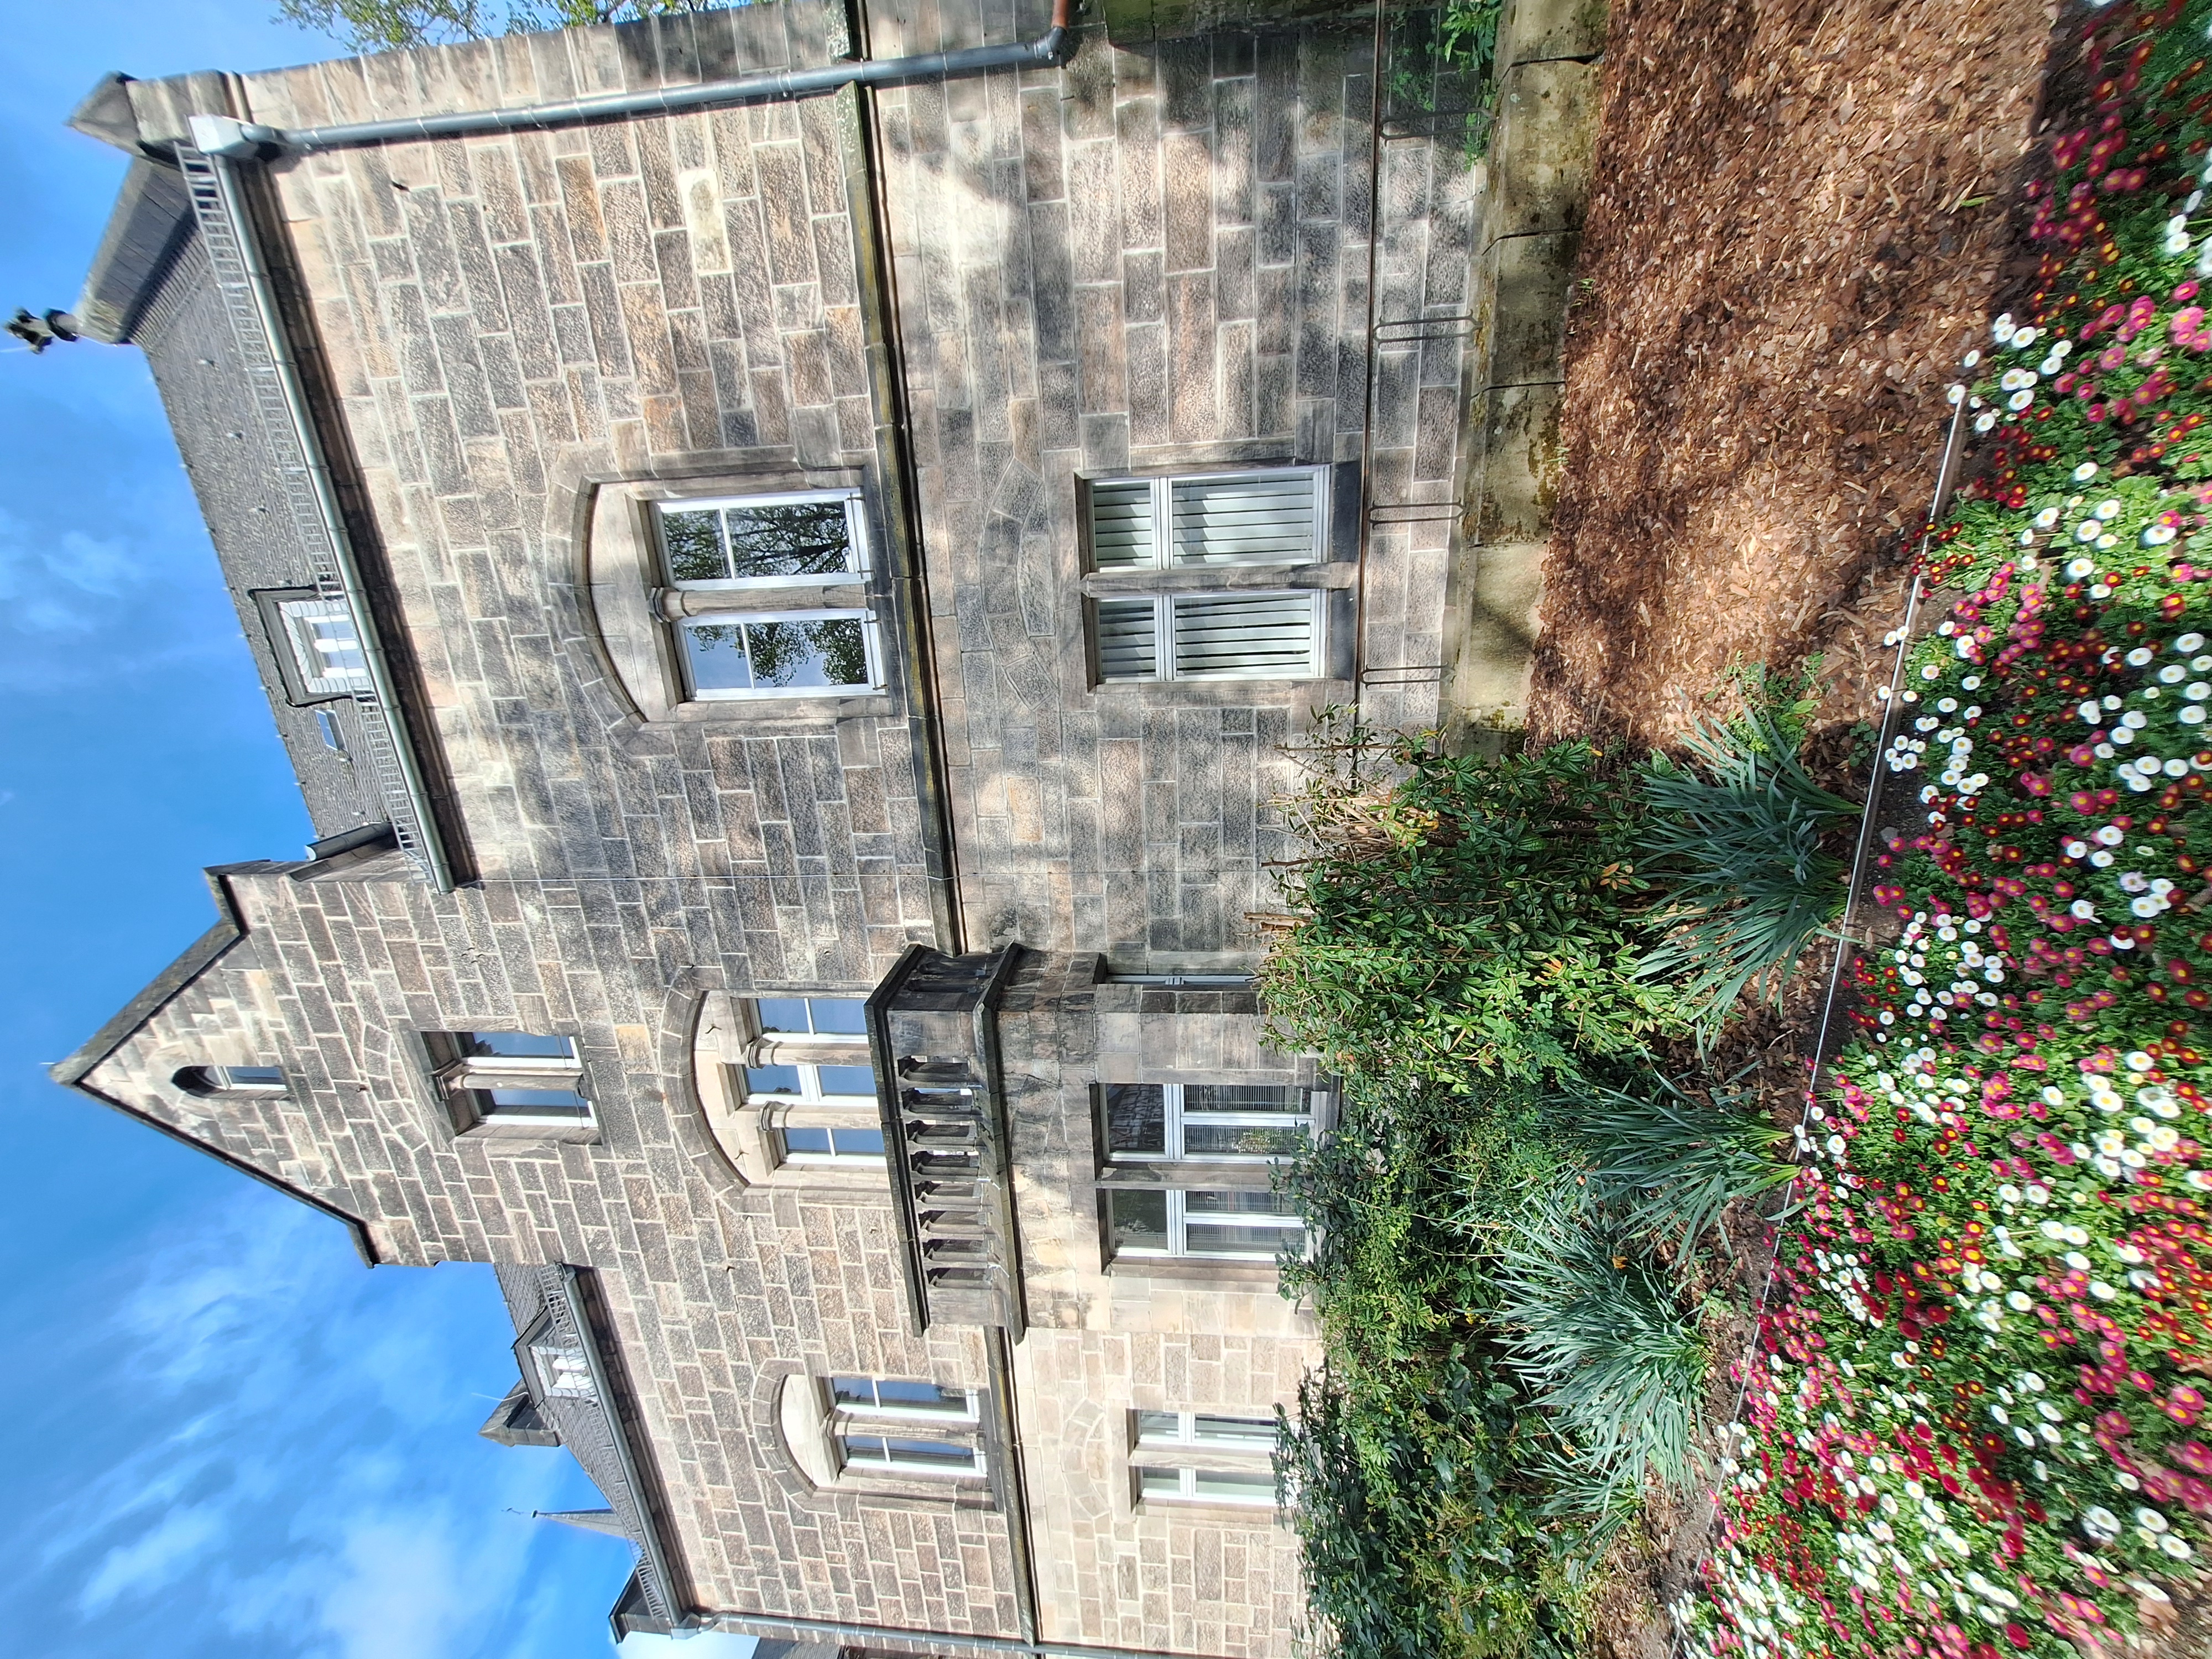
Building: Deutschhausstraße 1